Dont'a Hightower

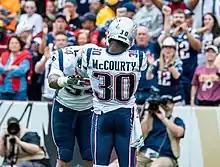
Hightower in a game against the Washington Redskins

In Week 5 against the Washington Redskins, Hightower recorded a team-high eight tackles and sacked Colt McCoy 1.5 times in the 33–7 win. In Week 8 against the Cleveland Browns, Hightower recovered a fumble lost by running back Nick Chubb and returned it for a touchdown in the 27–13 win. This was his first touchdown since Week 1 of the 2012 season. In the 2019 season, Hightower appeared in and started 15 games. He recorded 5.5 sacks, 71 total tackles, four passes defensed, and one fumble recovery for a touchdown.